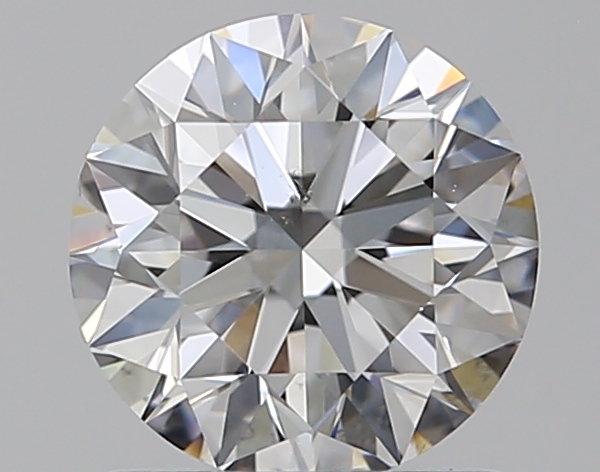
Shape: round
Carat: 1
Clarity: SI1
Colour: F
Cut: EX
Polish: EX
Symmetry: EX
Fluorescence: N
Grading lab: GIA
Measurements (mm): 6.33 x 6.37 x 3.97